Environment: real
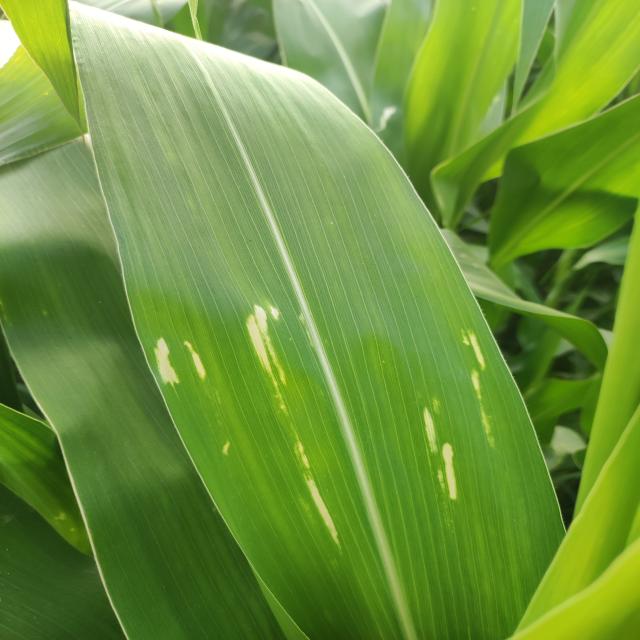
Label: northern_corn_leaf_blight